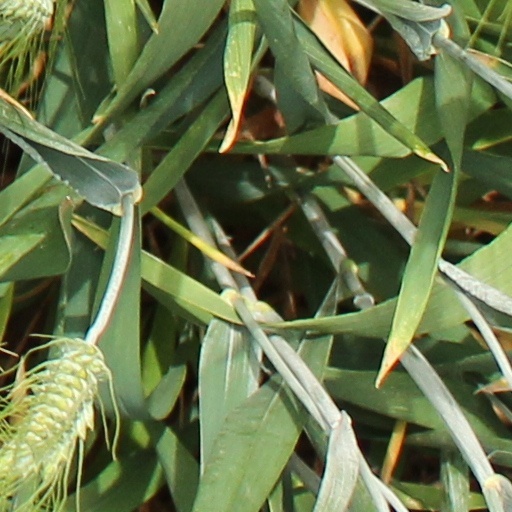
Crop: wheat